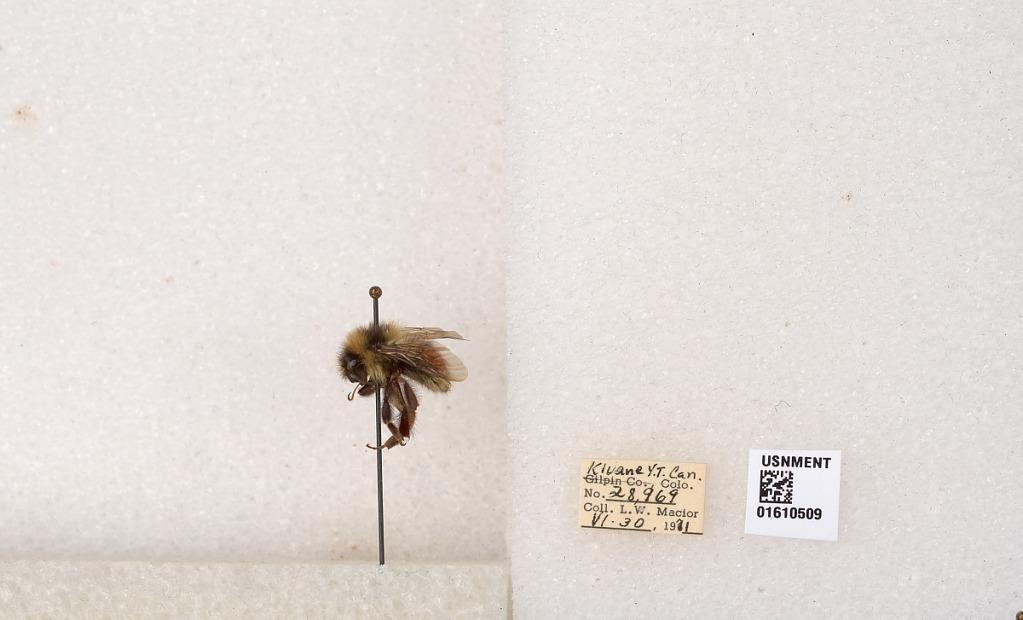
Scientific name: Bombus (Pyrobombus) sylvicola Kirby
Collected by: L. Macior
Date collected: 1971-6-30
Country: Canada
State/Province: Yukon Territory
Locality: Kluane National Park and Reserve
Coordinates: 60.7493, -139.504